Joseph Matthew Sebastian

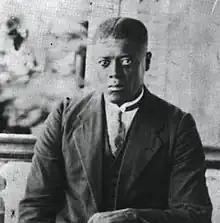
Joseph M. Sebastian

Joseph Matthew Sebastian (7 July 1891 – 25 June 1944) was a Caribbean trade union leader and politician.